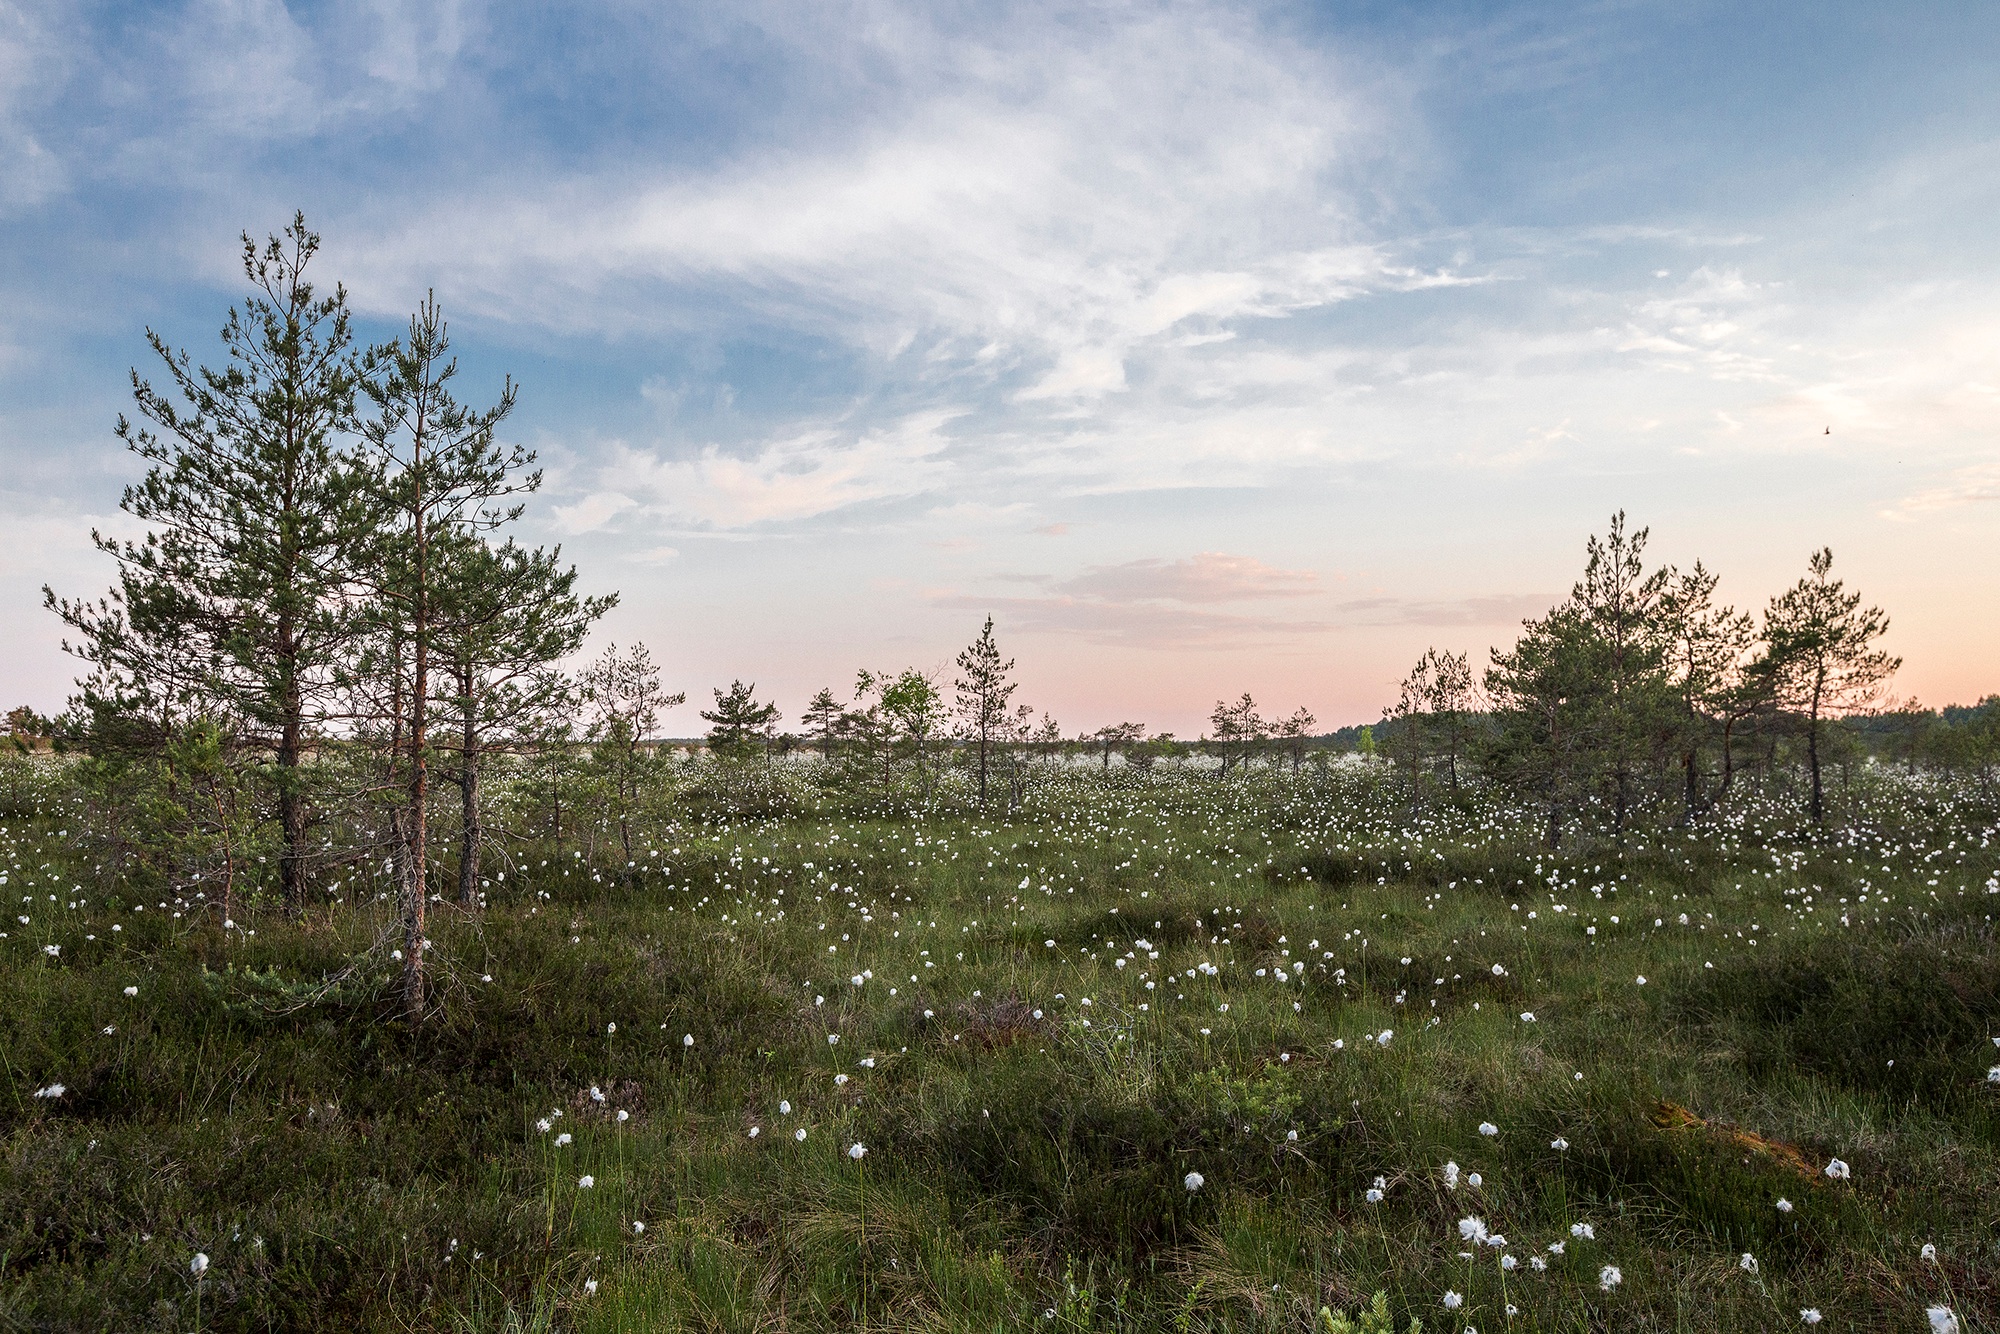
landscape, tree, nature, forest, grass, horizon, wilderness, mountain, cloud, sky, field, meadow, dandelion, prairie, sunlight, morning, hill, flower, plain, wetland, habitat, ecosystem, rural area, natural environment, atmospheric phenomenon, woody plant